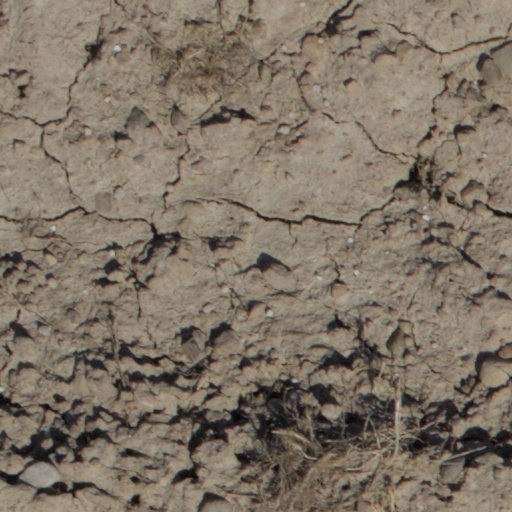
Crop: wheat